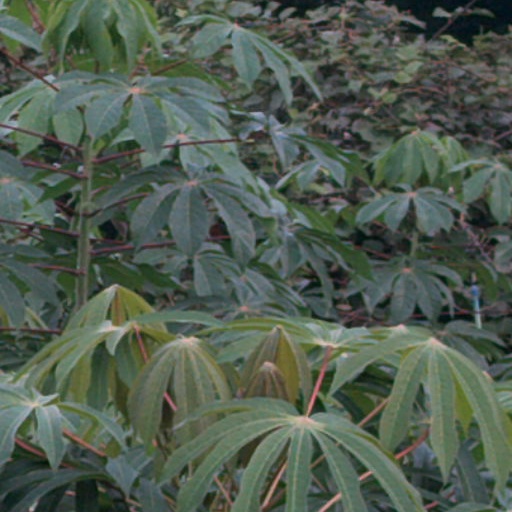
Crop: cassava